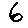
Label: 6